Heat Wave (character)

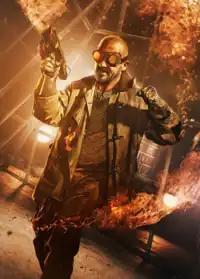
Dominic Purcell as Heat Wave on the television series "The Flash"

Mick Rory / Heat Wave appears in media set in The CW's Arrowverse, portrayed by Dominic Purcell. This version is a pyromaniac with burns covering half of his body.